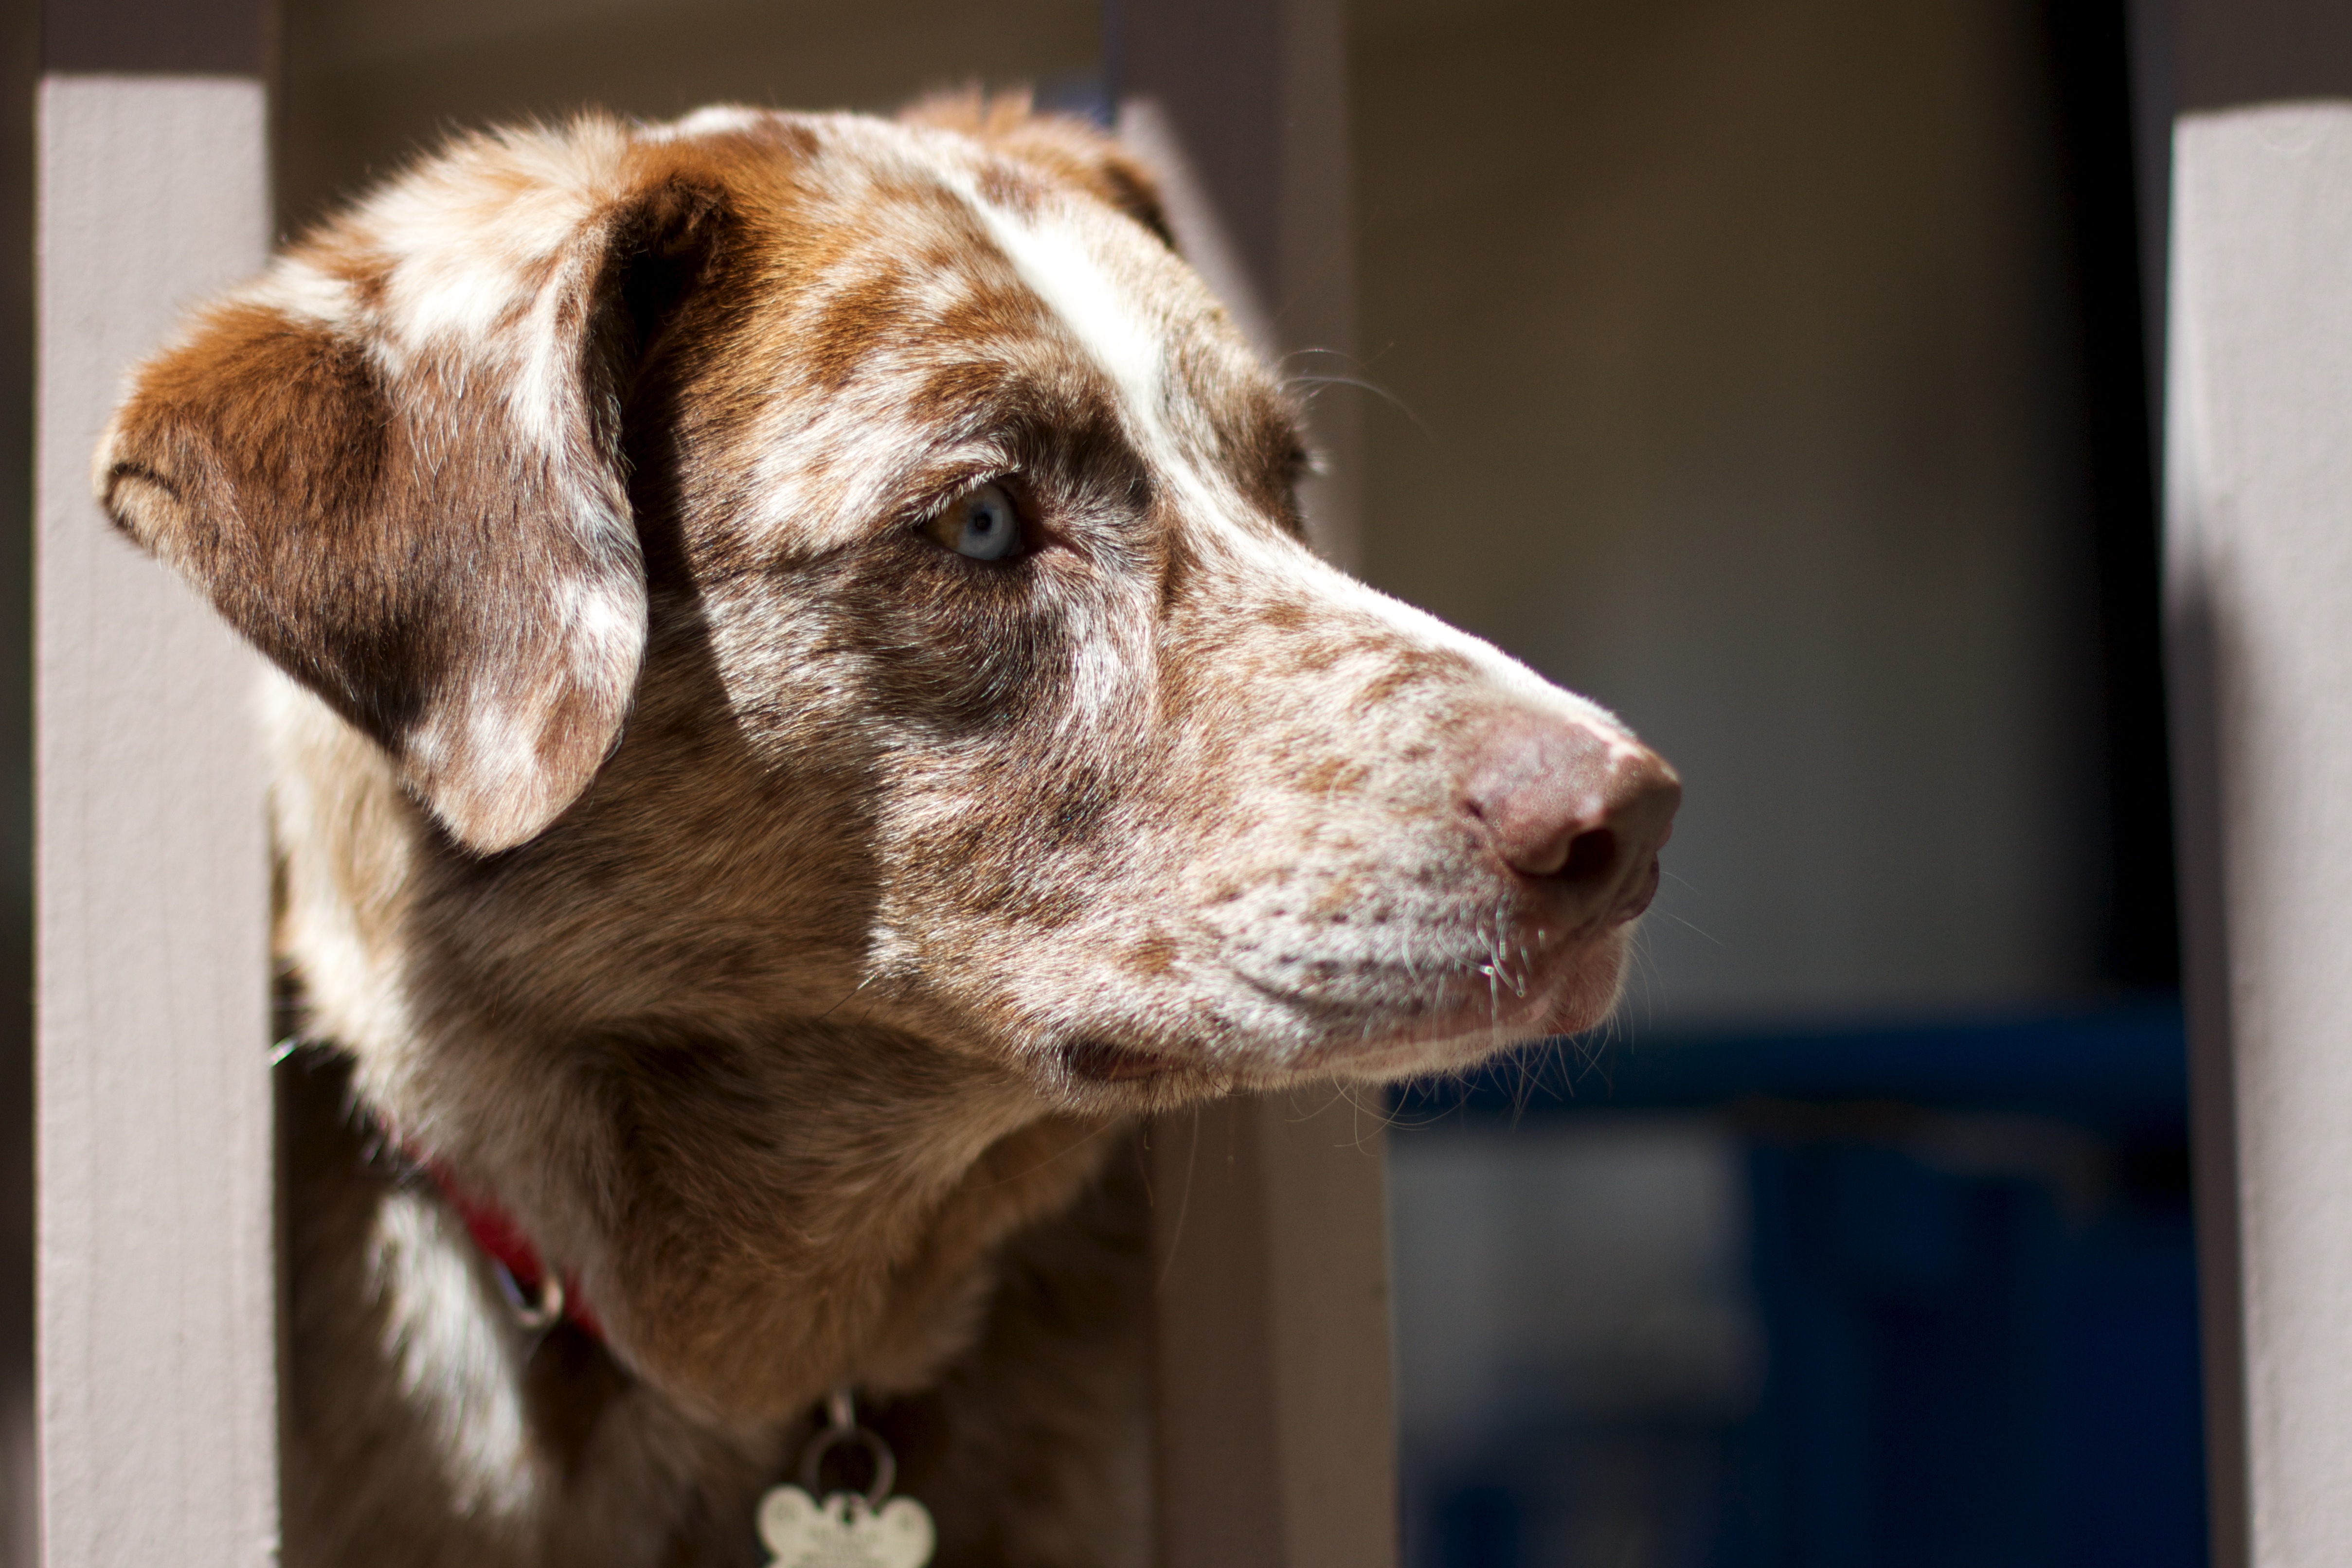
puppy, dog, mammal, snout, vertebrate, felix, dog breed, brittany, animal shelter, street dog, dog like mammal